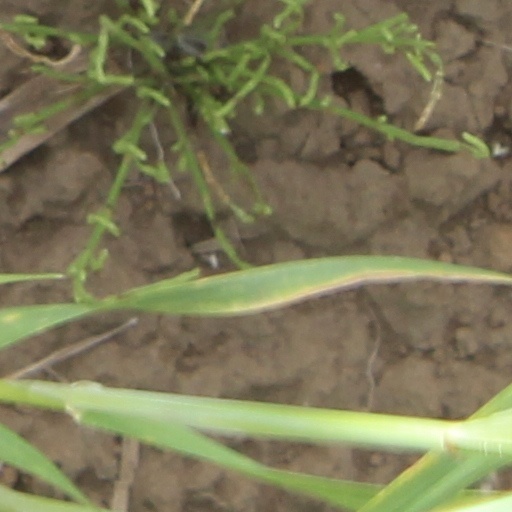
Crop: wheat